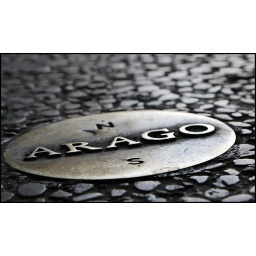
So little deep of field for Arago medallion #102 in Paris street